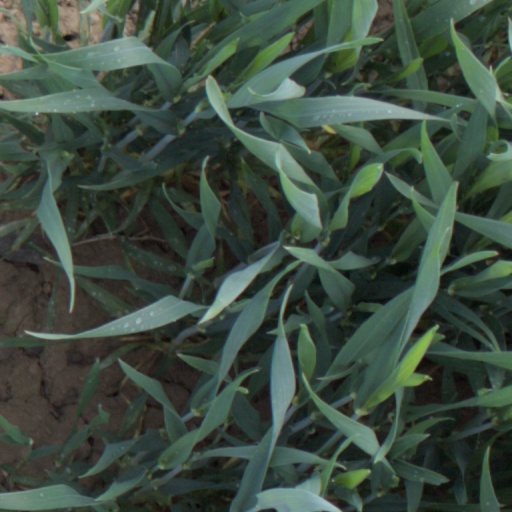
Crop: wheat